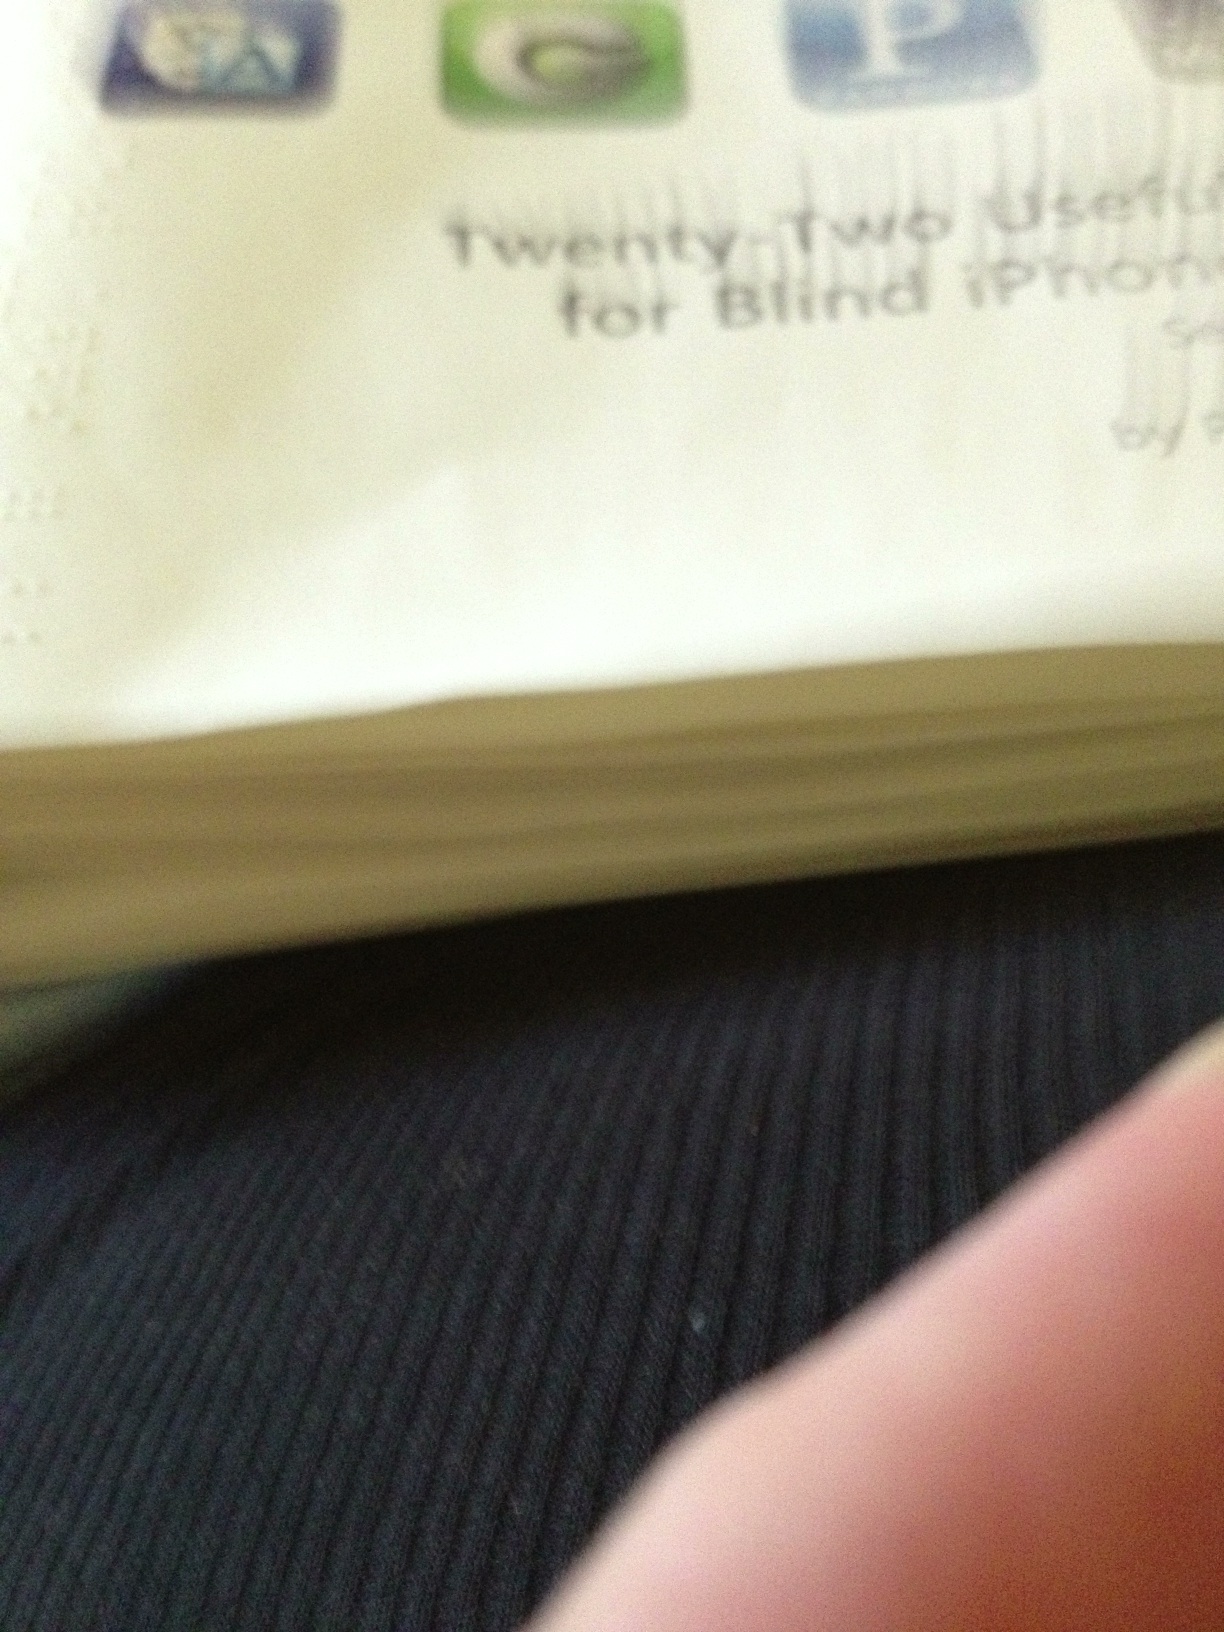Question: What is this magazine?
Answer: unanswerable